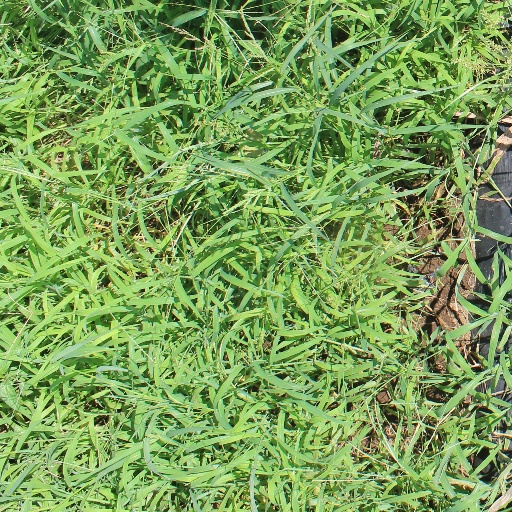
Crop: sorghum